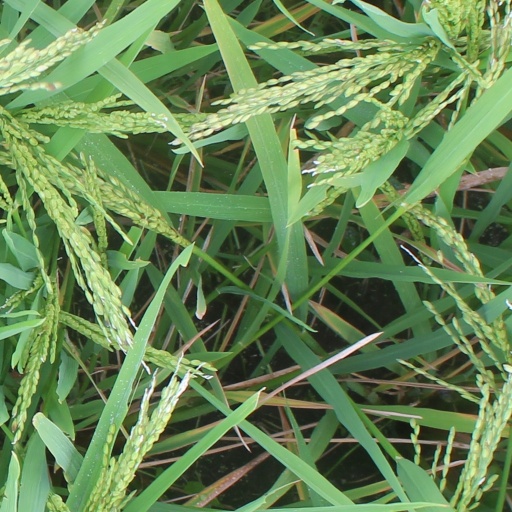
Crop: rice